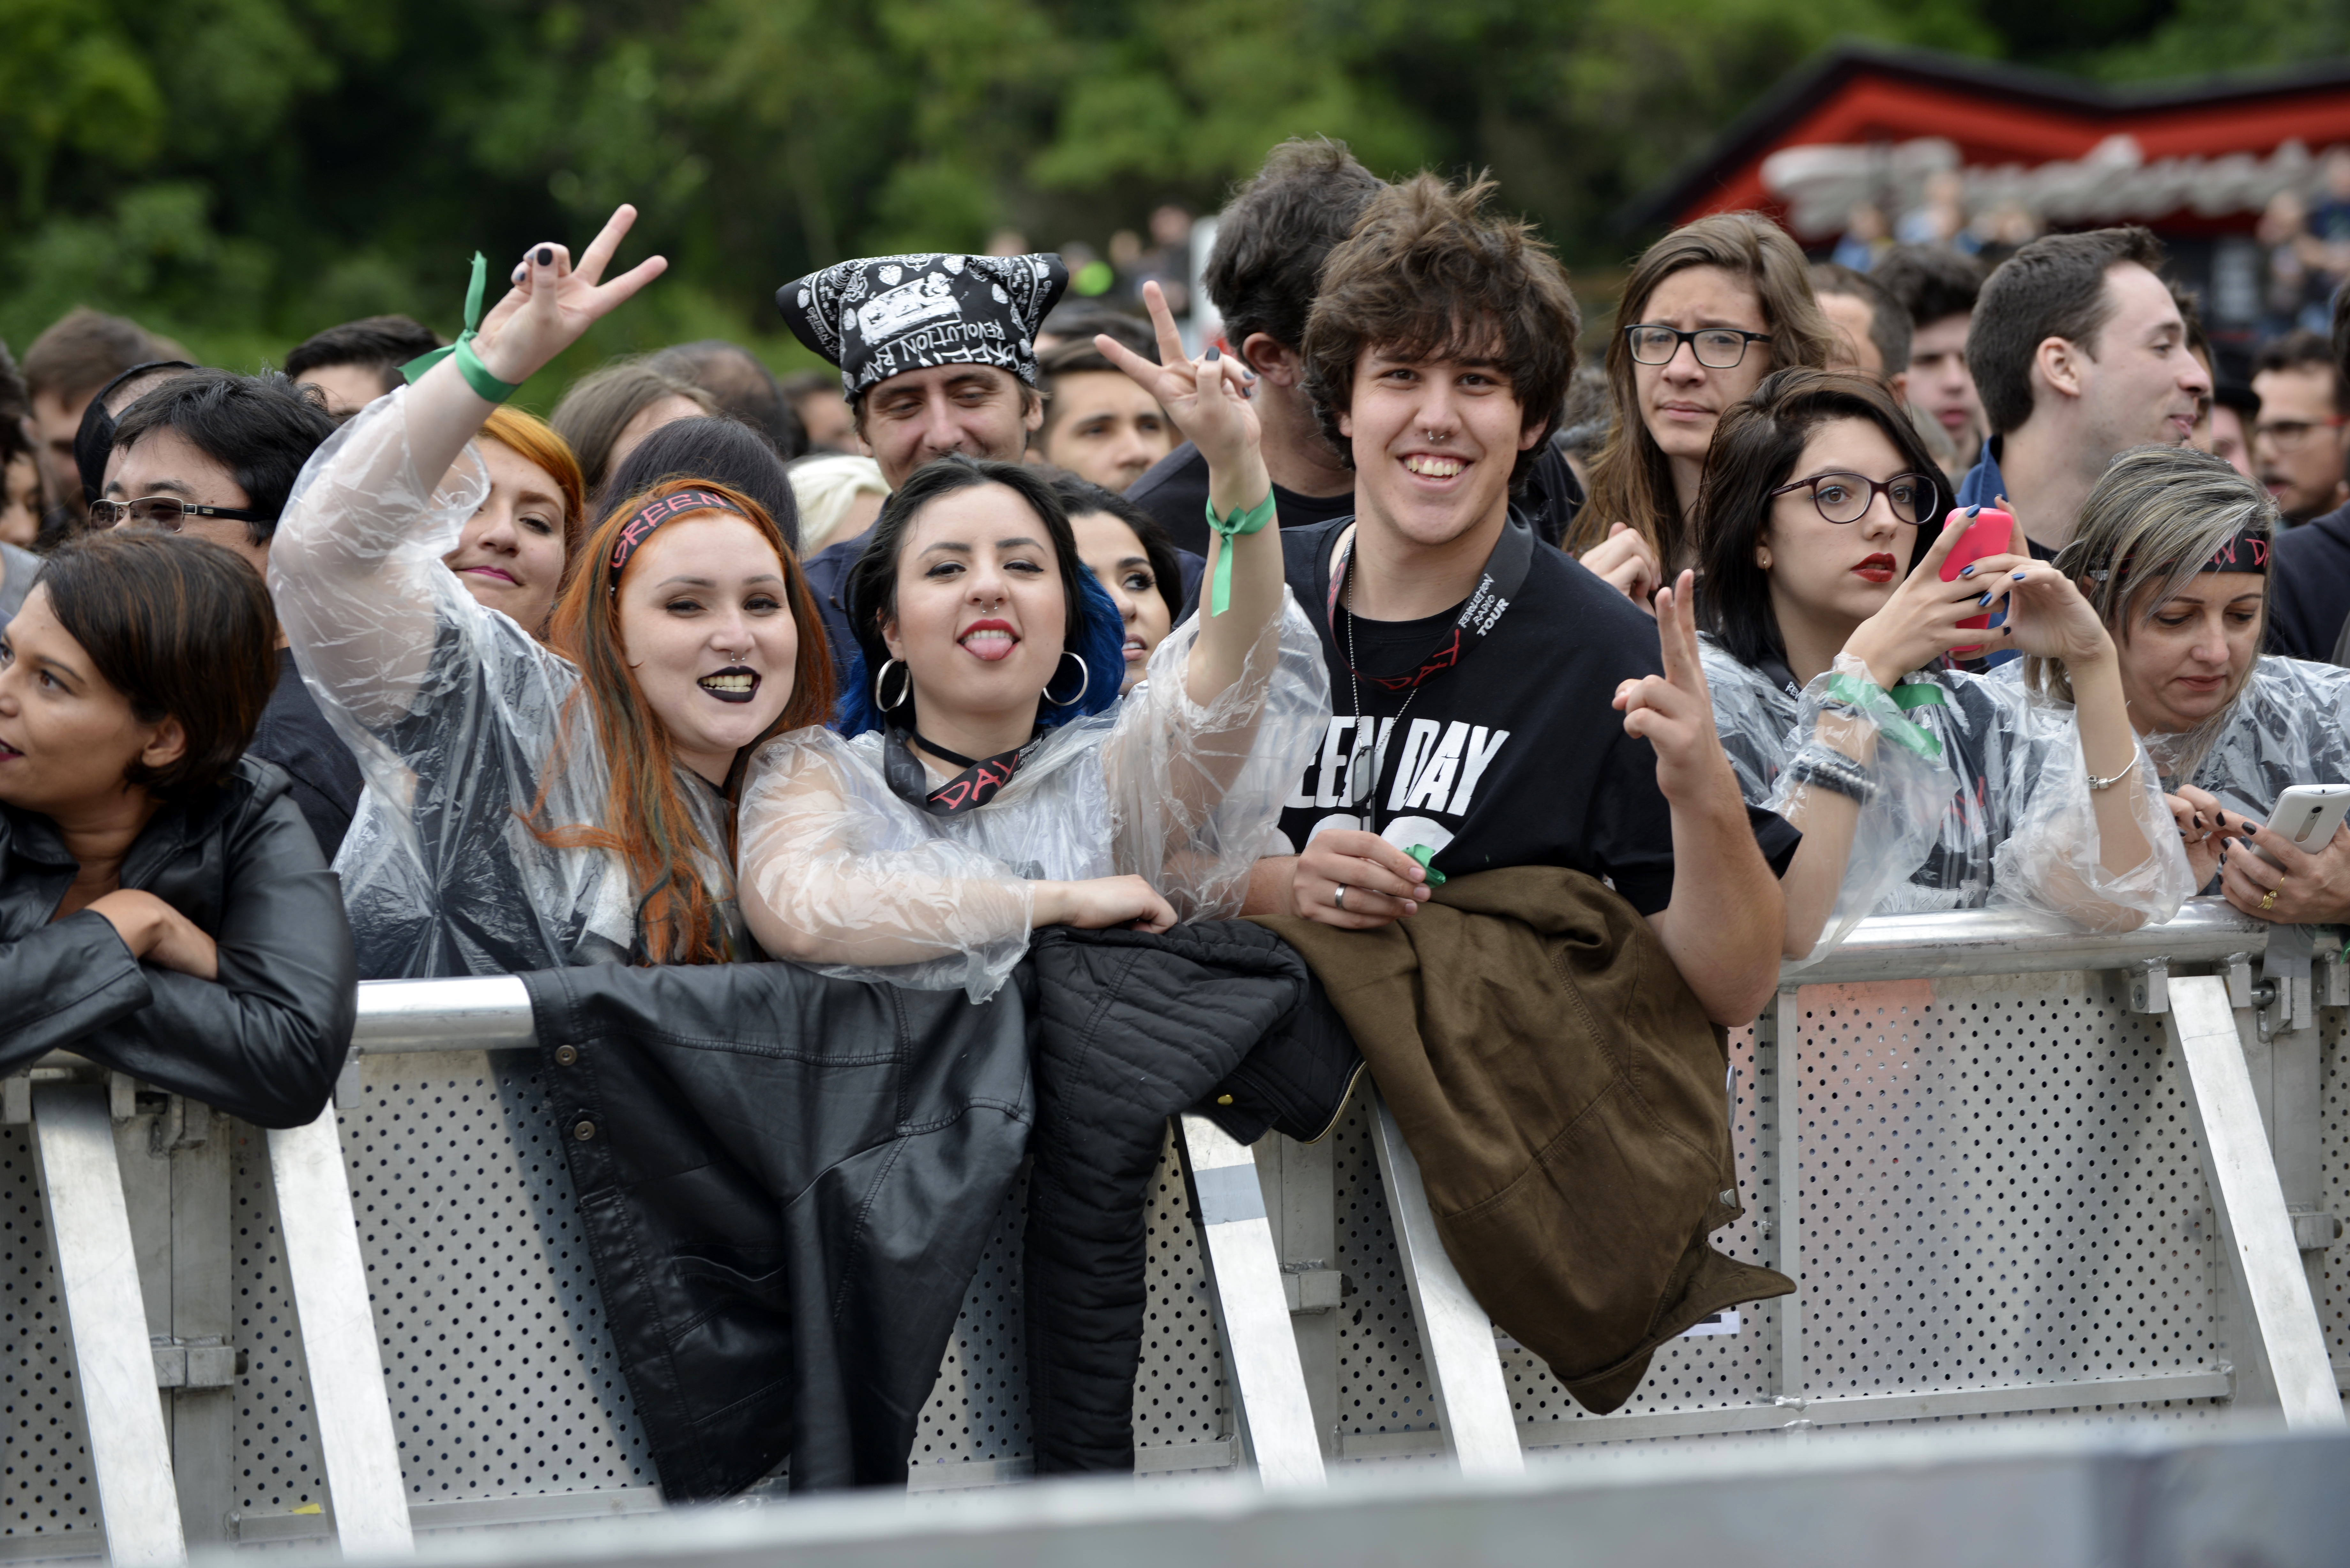
rock, rockroll, shows, crowd, fan, product, public event, girl, recreation, event, audience, fun, vehicle